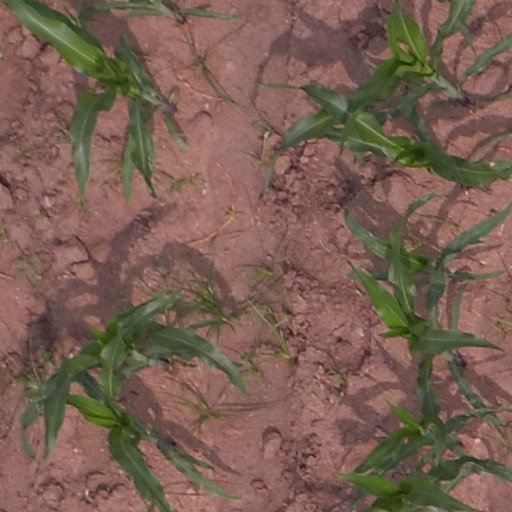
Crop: maize; corn